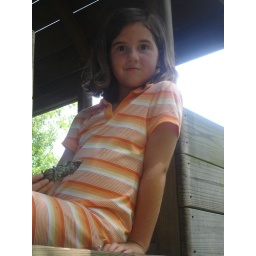
sydney in the tree house